Gympie Cemetery

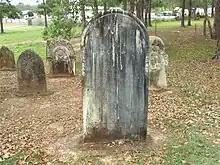
Pioneer Headstone moved from Tozer Park Rd Cemetery

Gympie Cemetery is the cemetery for Gympie, Queensland, Australia. The cemetery is located on Corella Road and is managed by the Gympie Cemetery Trust.